Frankenmuth, Michigan

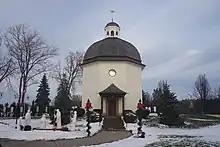
Silent Night Memorial Chapel

Zehnder's Holzbrücke (German for "wooden bridge") is a wooden covered bridge, built in a style similar to those of the Black Forest or a river in Switzerland, over the Cass River in the middle of town. Though completed in 1979, the two-lane structure was constructed using traditional covered-bridge timber framing techniques. The floor joists and three-span Town lattice truss system of the bridge are made of of Douglas Fir, and the decking of of planks. The area receiving the greatest wear is of oak, while the remainder is spruce. Approximately of Douglas Fir make up the rafters, and the roof is shingled with cedar. An additional of pine was required for the bridge side boards. The 230-ton structure was built in place on the east bank of the river, then pulled into position over the river with a capstan and pulleys. It is wide enough to accommodate two pedestrian walkways in addition to auto traffic.